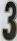
Number: 3